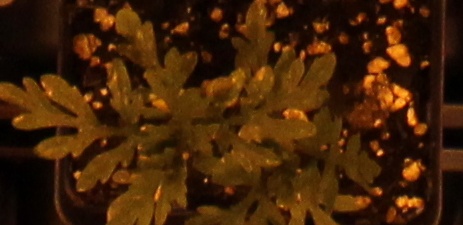
Label: Ragweed